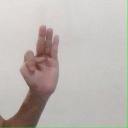
अक्षर: भ